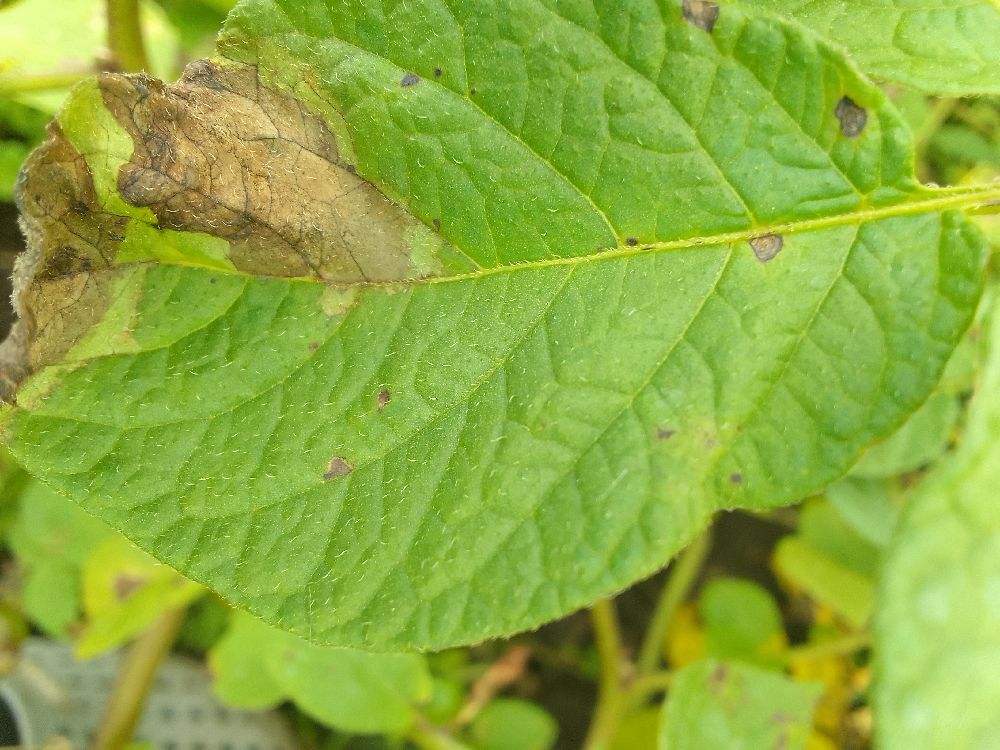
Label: Late blight